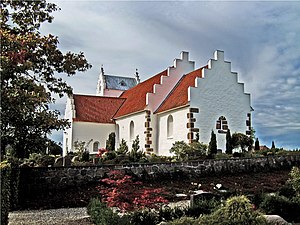
Tilst / Historien
Tilst kirke blev grundlagt ca. 1170.
fra sydøst
Tilst er en bydel i Aarhus, beliggende 7-10 km nordvest for Aarhus C med postnummer 8381, Tilst har 16.271 indbyggere og består reelt af selve Tilst og Brabrand Nord.